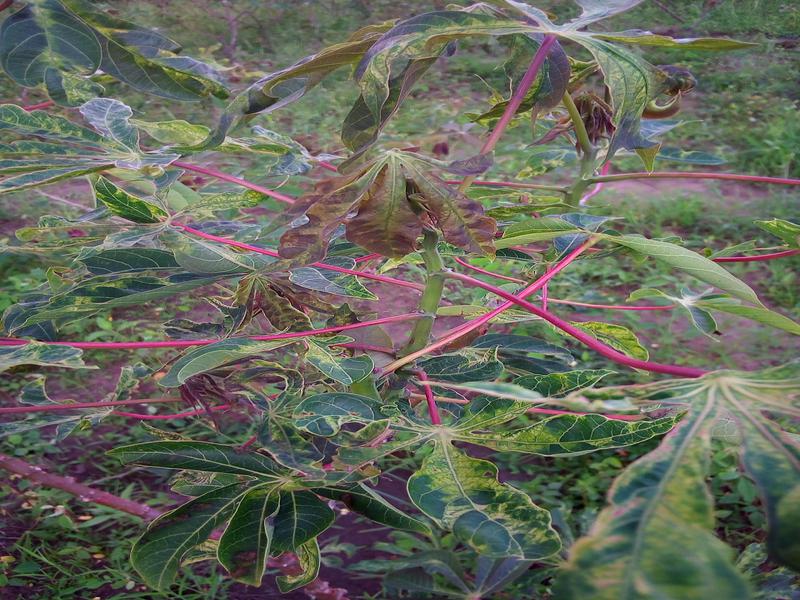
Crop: cassava
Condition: mosaic_disease